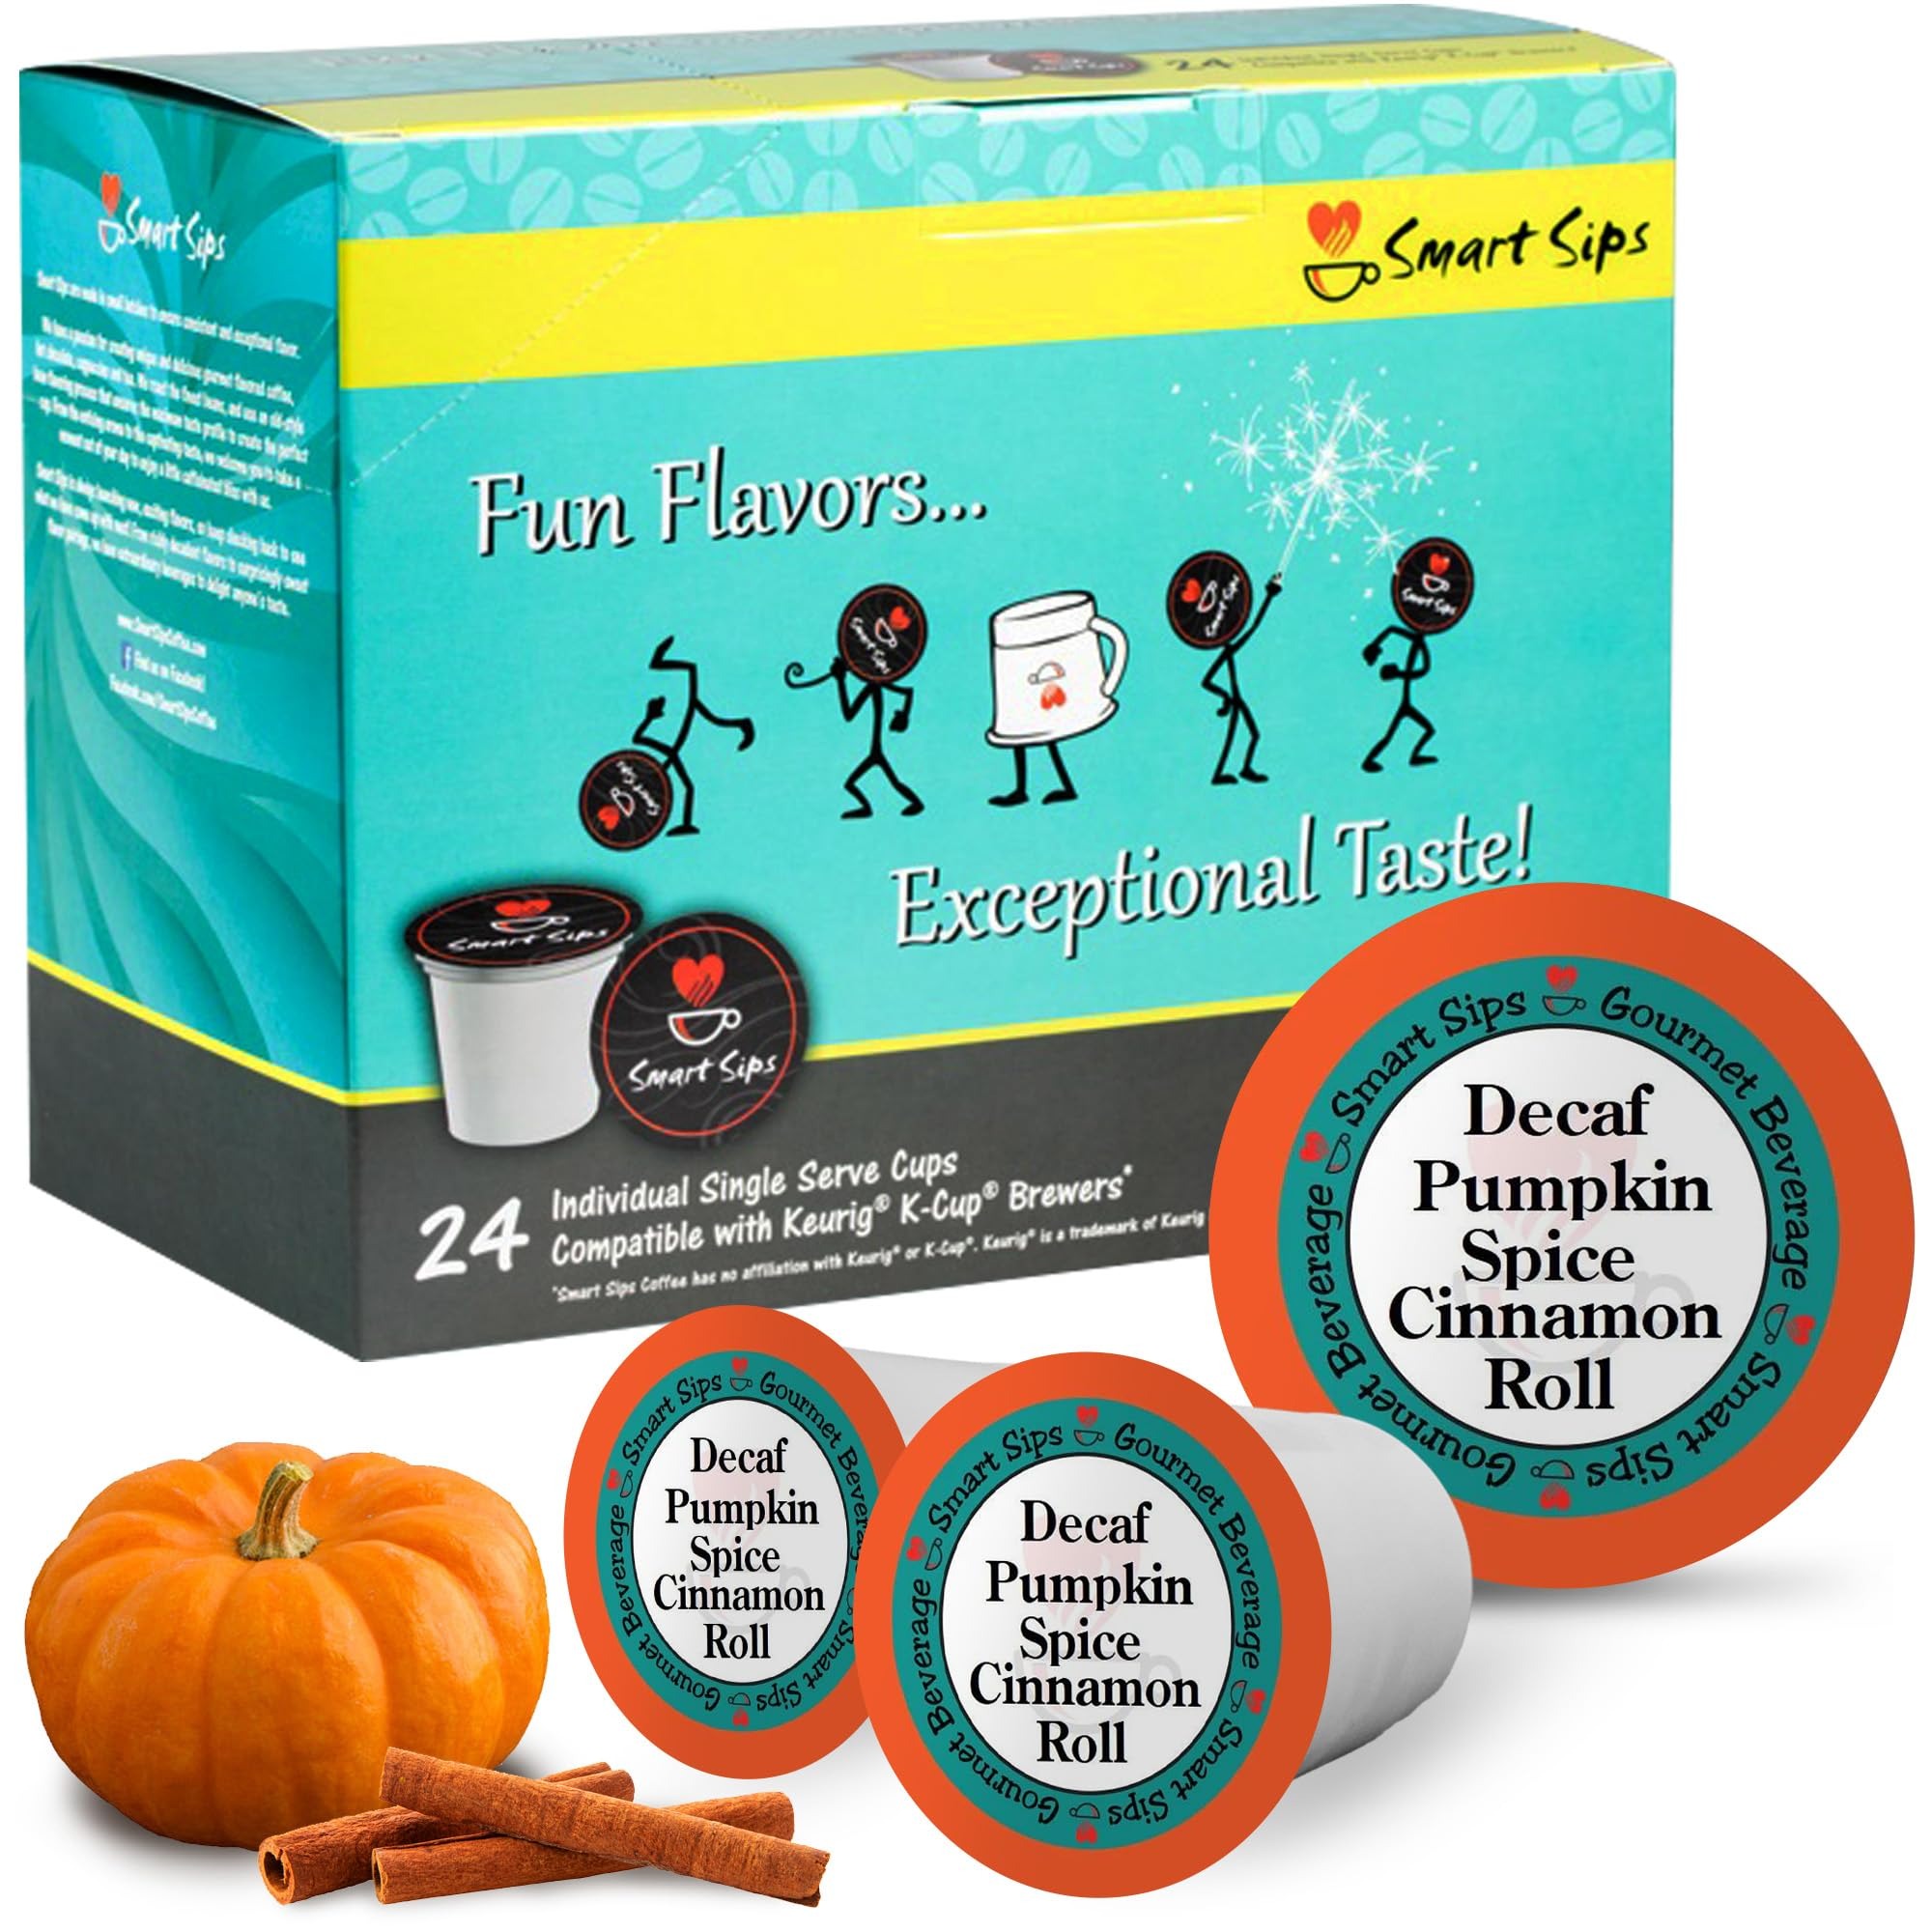
Item Name: Smart Sips, Decaf Pumpkin Spice Cinnamon Roll Coffee, Medium Roast, Decaffeinated Flavored Coffee Single Serve Pods for Keurig K-Cup Brewers, 24 Count
Bullet Point 1: Decaf Pumpkin Spice Cinnamon Roll Coffee – Enjoy the perfect blend of pumpkin spice and cinnamon roll flavor in every cup.
Bullet Point 2: Guilt-Free Indulgence – Contains 0 sugar, 0 carbs, and 0 calories per cup, so you can enjoy the rich, dessert-like flavor without the guilt.
Bullet Point 3: Flavored Decaf Coffee – A medium roast coffee that's full of flavor, without the caffeine, perfect for any time of day.
Bullet Point 4: Keurig K-Cup Compatible – Conveniently brewed using your favorite Keurig K-Cup brewer, for a seamless and flavorful experience. Includes 24 single serve Decaf Pumpkin Spice Cinnamon Roll Coffee pods.
Bullet Point 5: Kosher. Parve. Decaffeinated.
Product Description: Decaf Pumpkin Spice Cinnamon Roll Coffee – Flavored Gourmet Coffee Pods for Keurig K-Cup Brewers Indulge in the warm, cozy flavors of fall with our Decaf Pumpkin Spice Cinnamon Roll Coffee. Perfectly crafted to deliver the taste of your favorite seasonal dessert in a cup, this medium roast coffee blends rich pumpkin spice with the sweet, cinnamon goodness of a classic cinnamon roll. Our flavored decaf coffee is specially designed for Keurig K-Cup brewers, ensuring a smooth, aromatic brew every time. Plus, it’s guilt-free! Each cup contains 0 sugar, 0 carbs, and 0 calories, making it the ideal treat for anyone looking to enjoy all the flavors without the extras. Whether you’re winding down after a long day or looking for a fall-inspired pick-me-up, this delicious decaf coffee satisfies your cravings while keeping you in the holiday spirit. Why Choose Smart Sips Coffee's Decaf Pumpkin Spice Cinnamon Roll Coffee? Gourmet flavor: pumpkin and spice, like a pumpkin spice cinnamon roll fresh from the oven. Decaf delight: Enjoy it any time of day without worrying about caffeine. K-Cup compatible: Brew effortlessly with your Keurig K-Cup brewer. 0 sugar, carbs, and calories: Savor the flavor without the calories, carbs or sugar. Kosher, gluten-free and parve: Suitable for a variety of dietary preferences. Experience the ultimate fall coffee experience with Smart Sips Coffee's Decaf Pumpkin Spice Cinnamon Roll Coffee – the perfect dessert in your mug! And check out all of our other decaf flavored coffees, lattes and cappuccinos.
Value: 24.0
Unit: Count

Price: 17.99